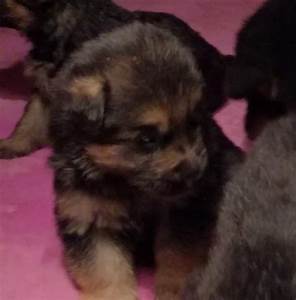
Label: dog